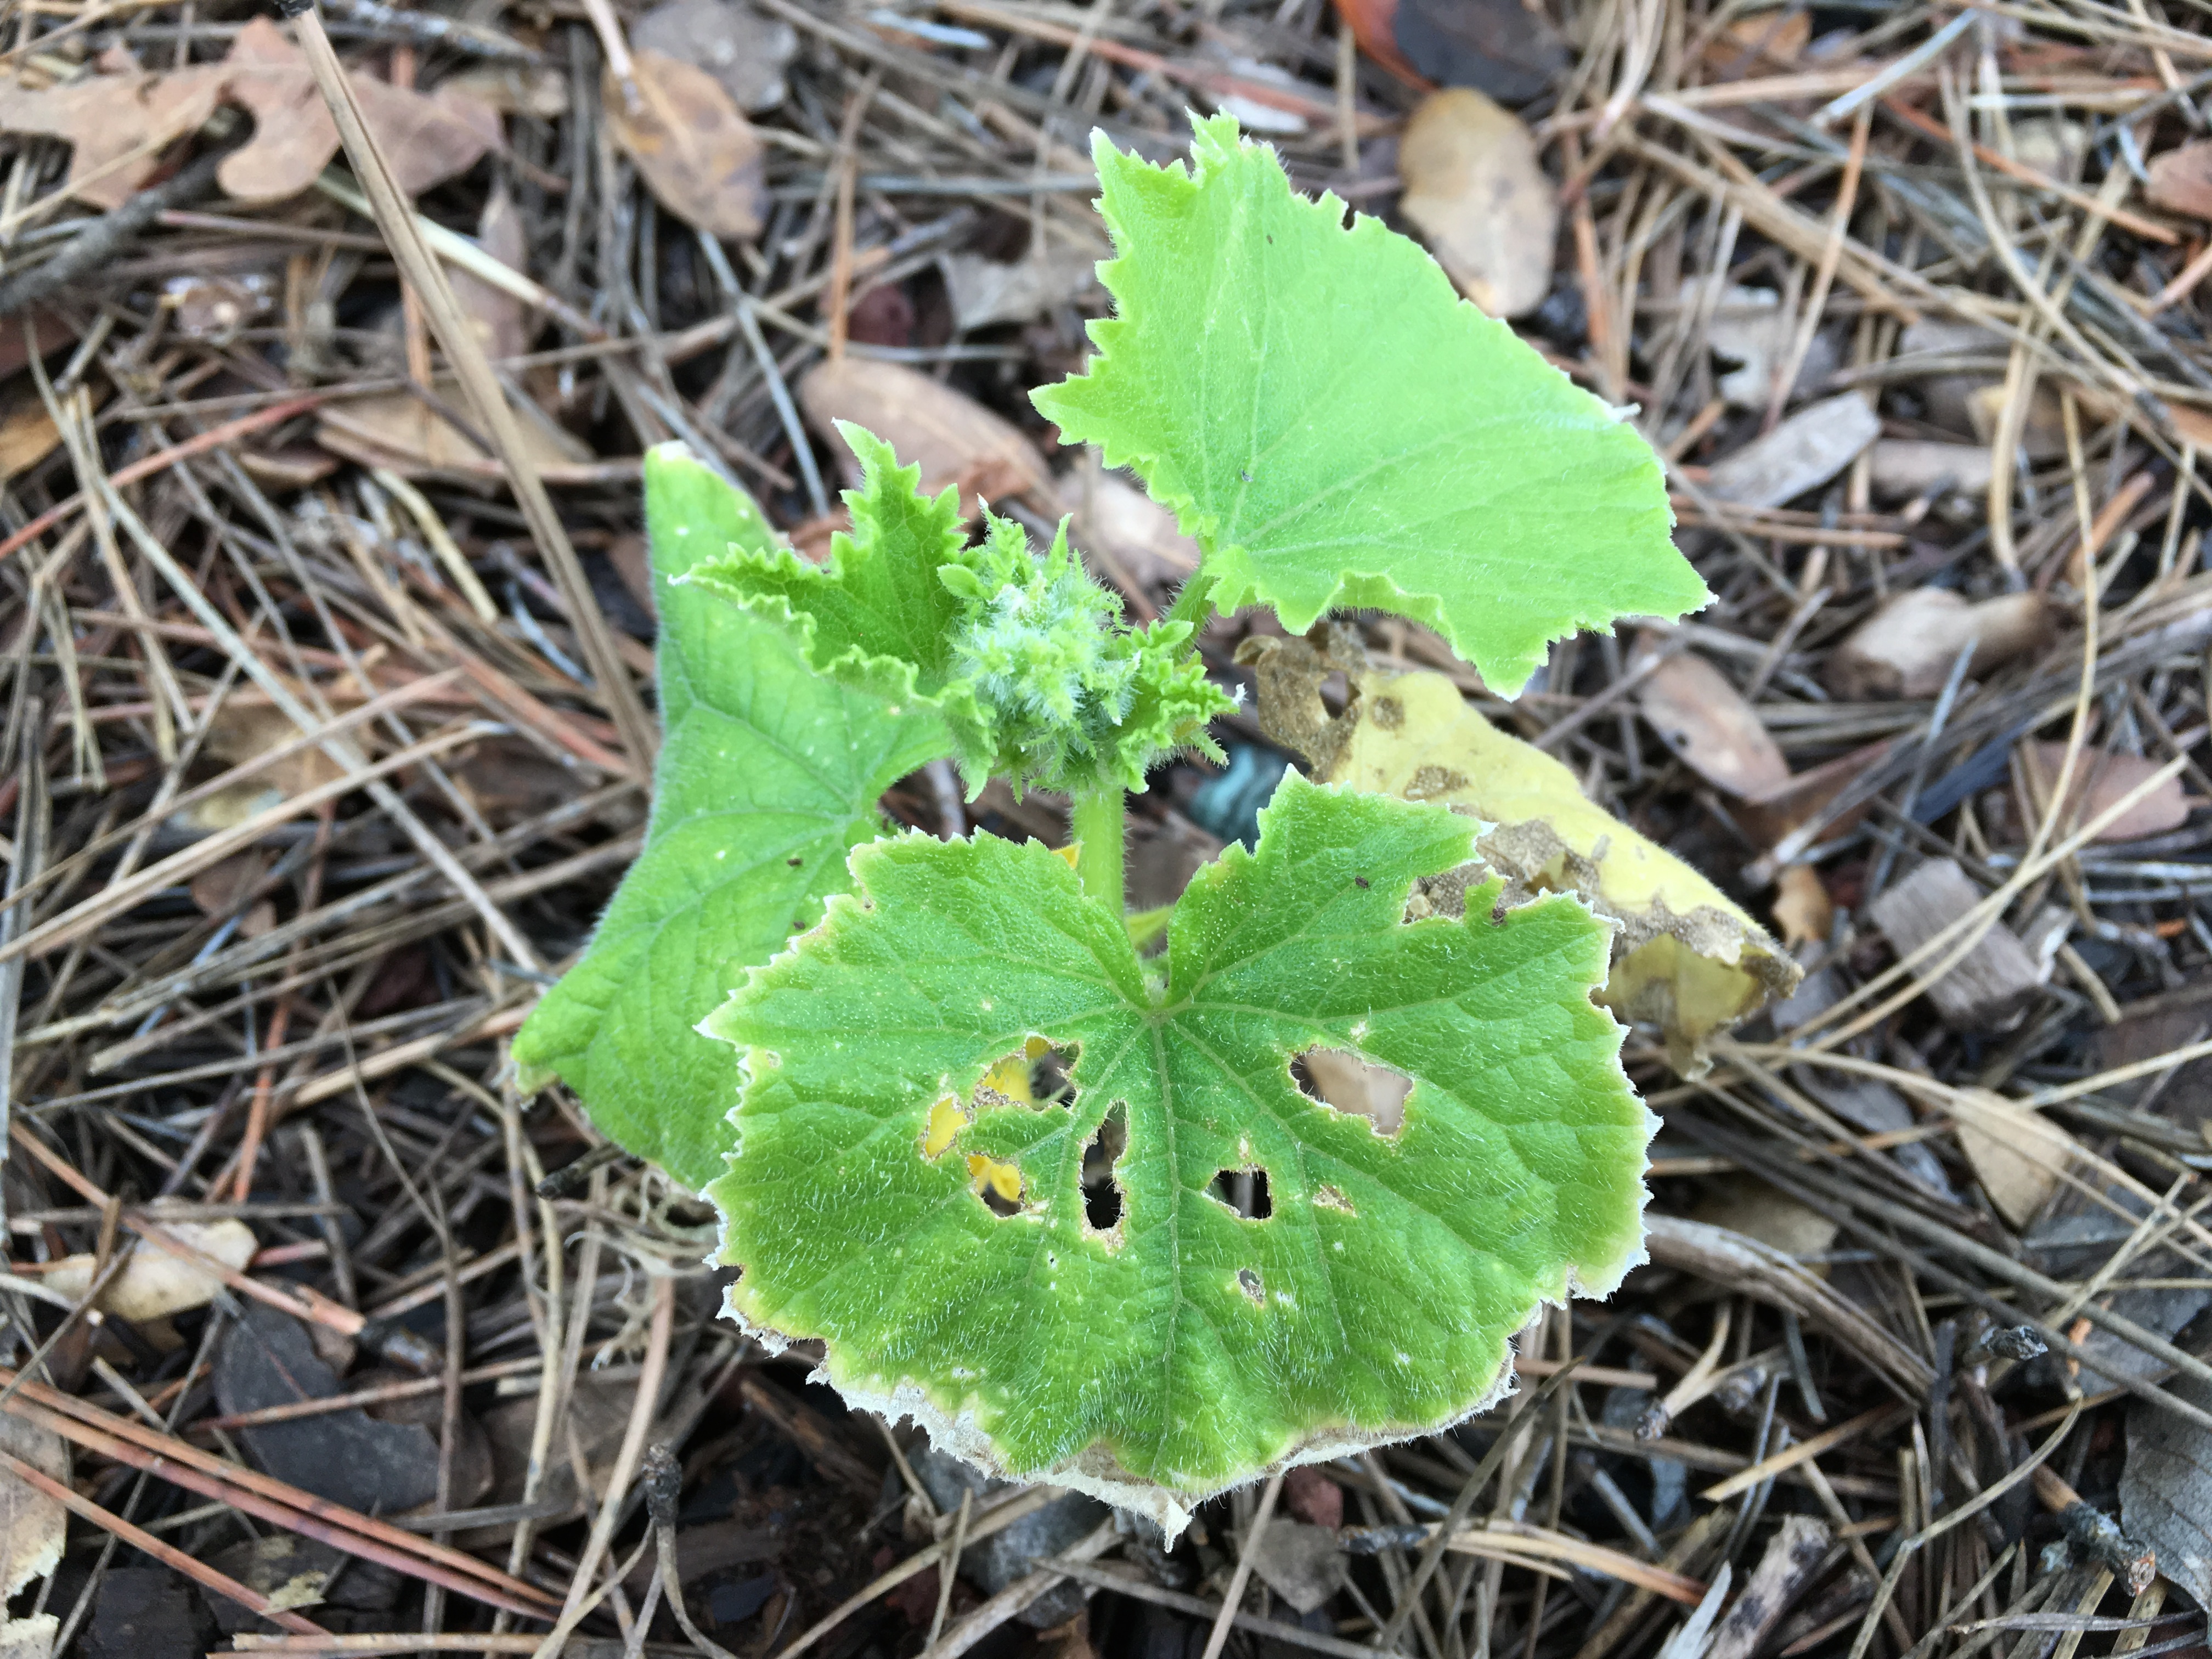
plant, leaf, flower, frost, food, herb, produce, soil, flora, wildflower, flowering plant, annual plant, land plant